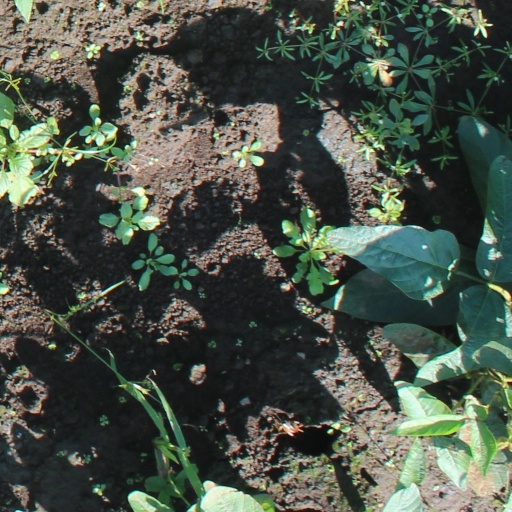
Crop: soybean